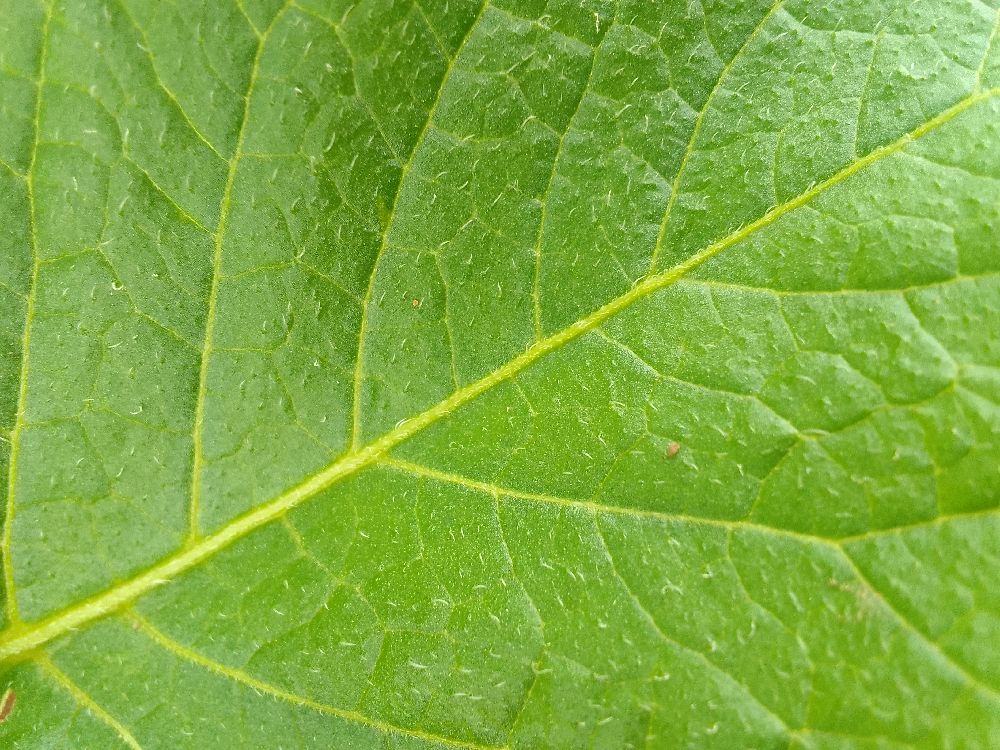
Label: Healthy